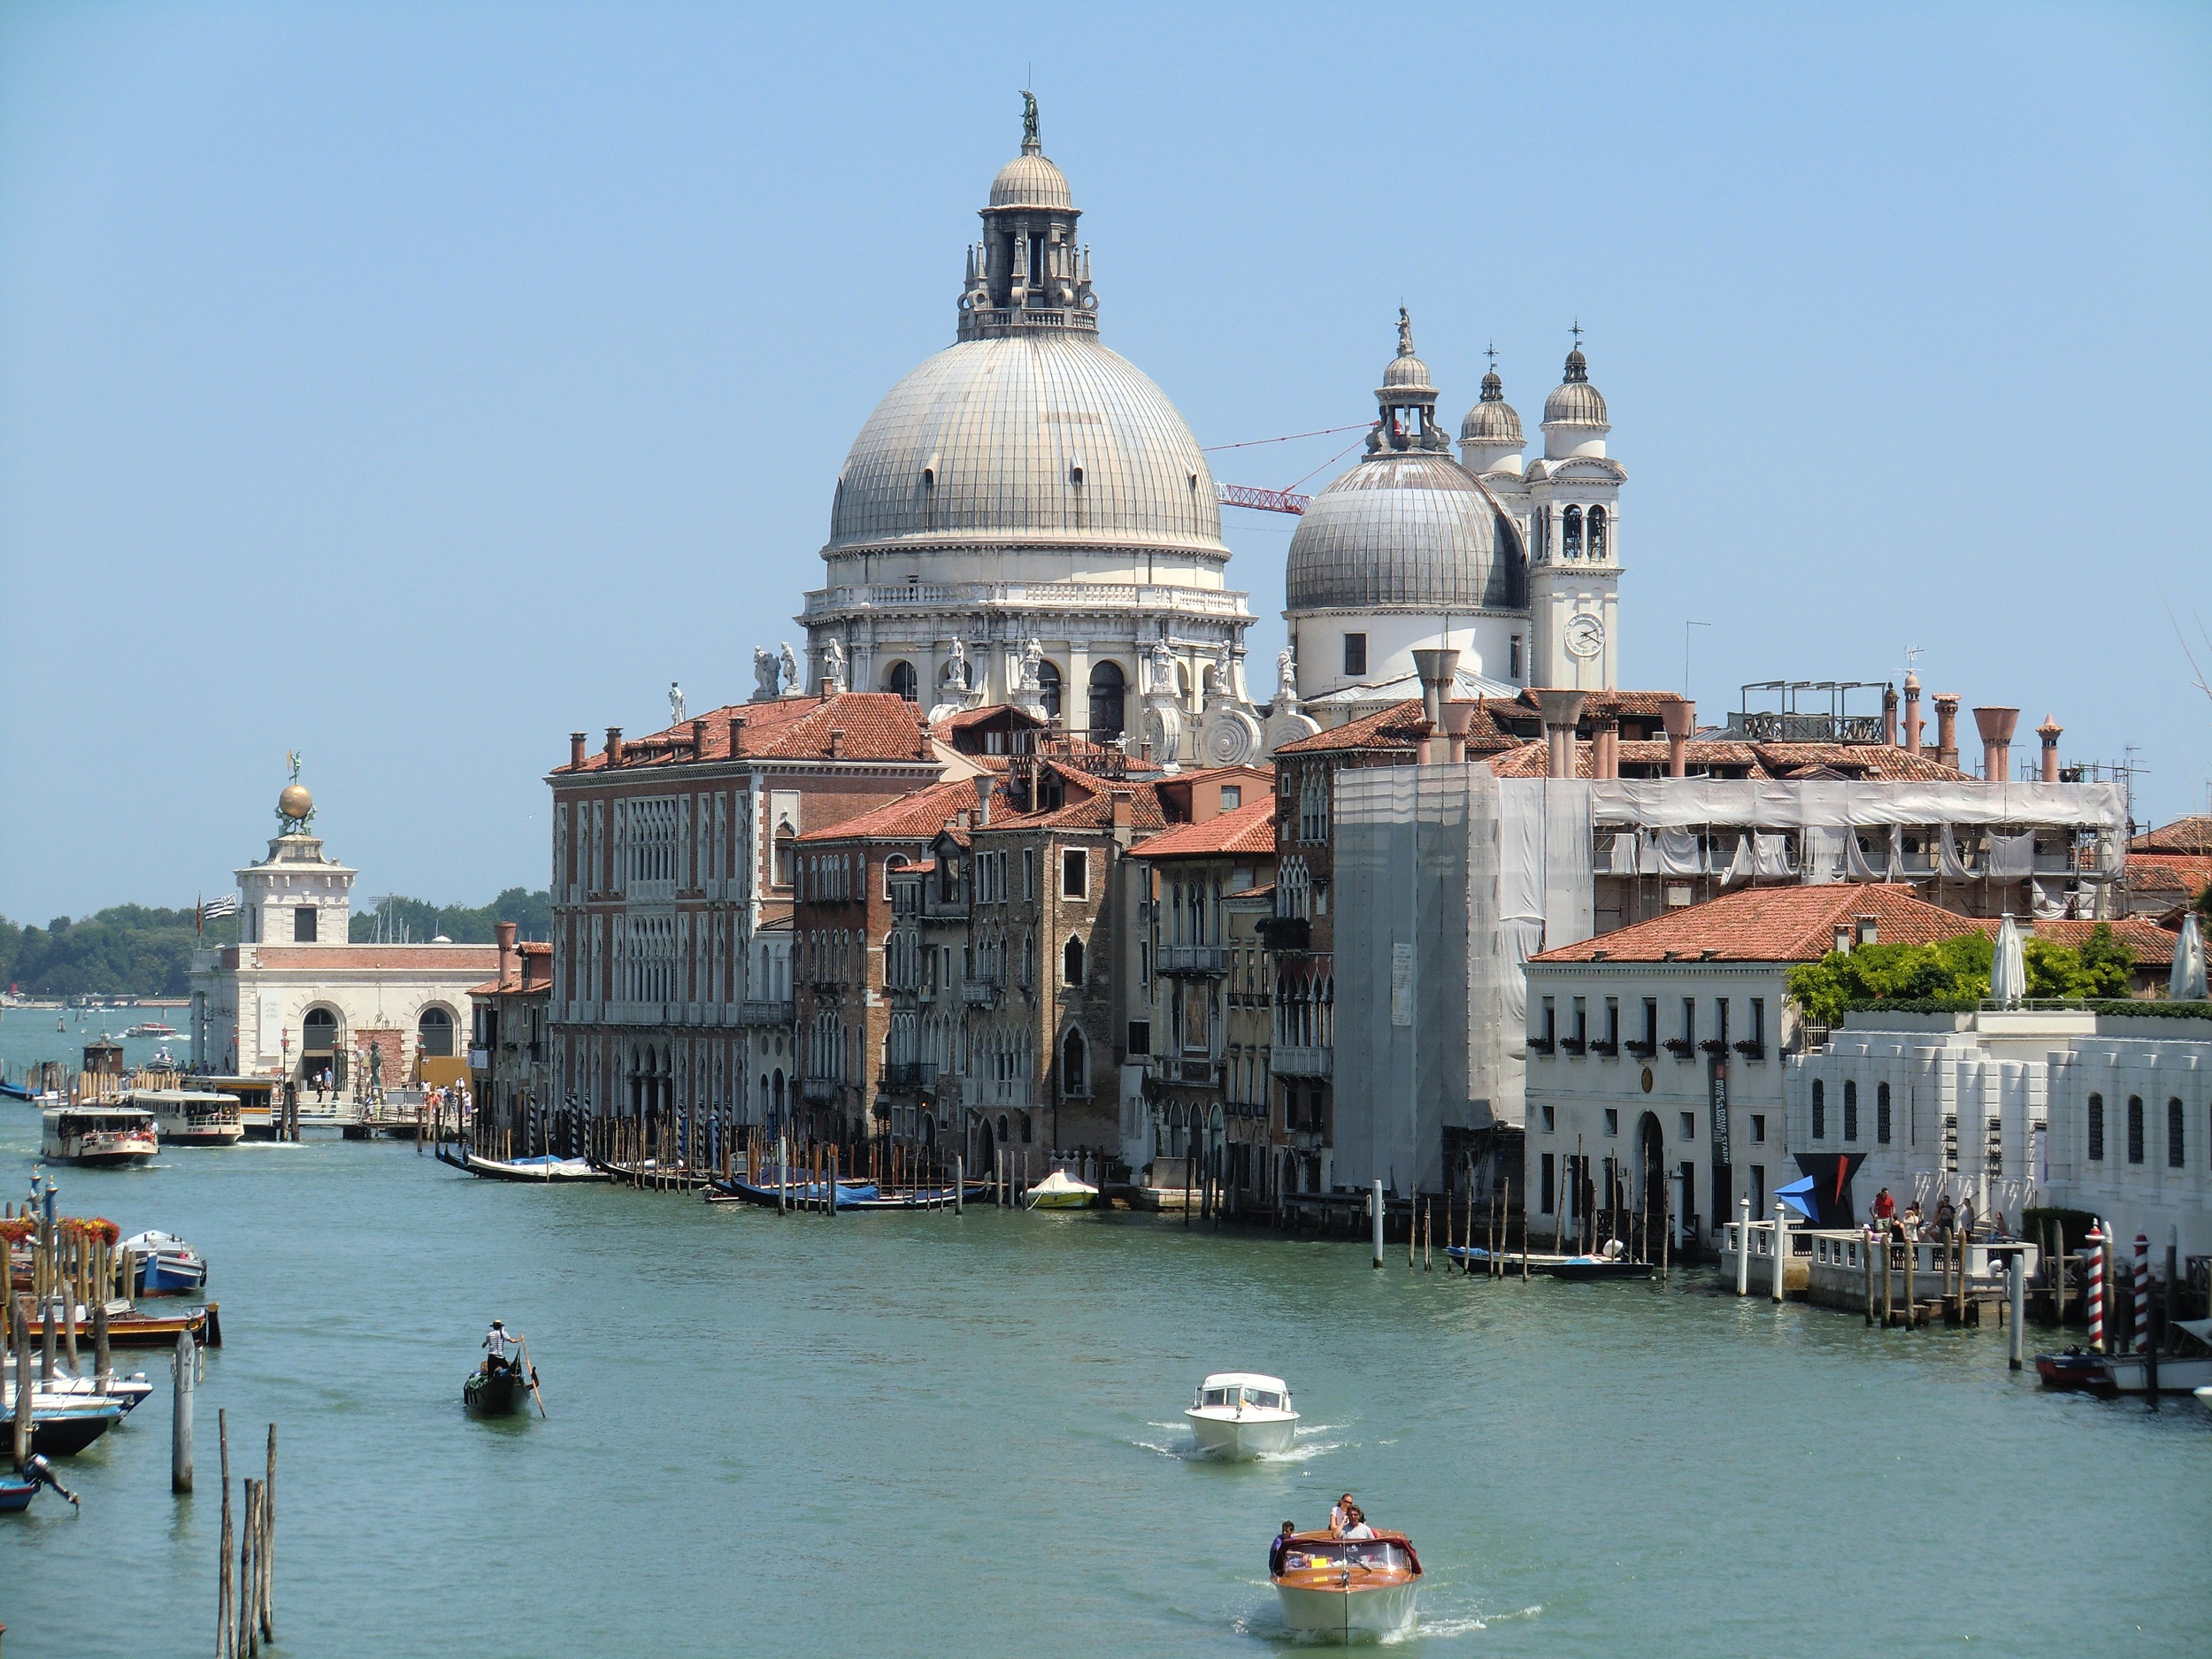
sea, water, architecture, town, view, building, palace, old, city, river, canal, cityscape, vacation, travel, europe, vehicle, landmark, italy, harbor, venice, church, historic, tourism, waterway, european, venetian